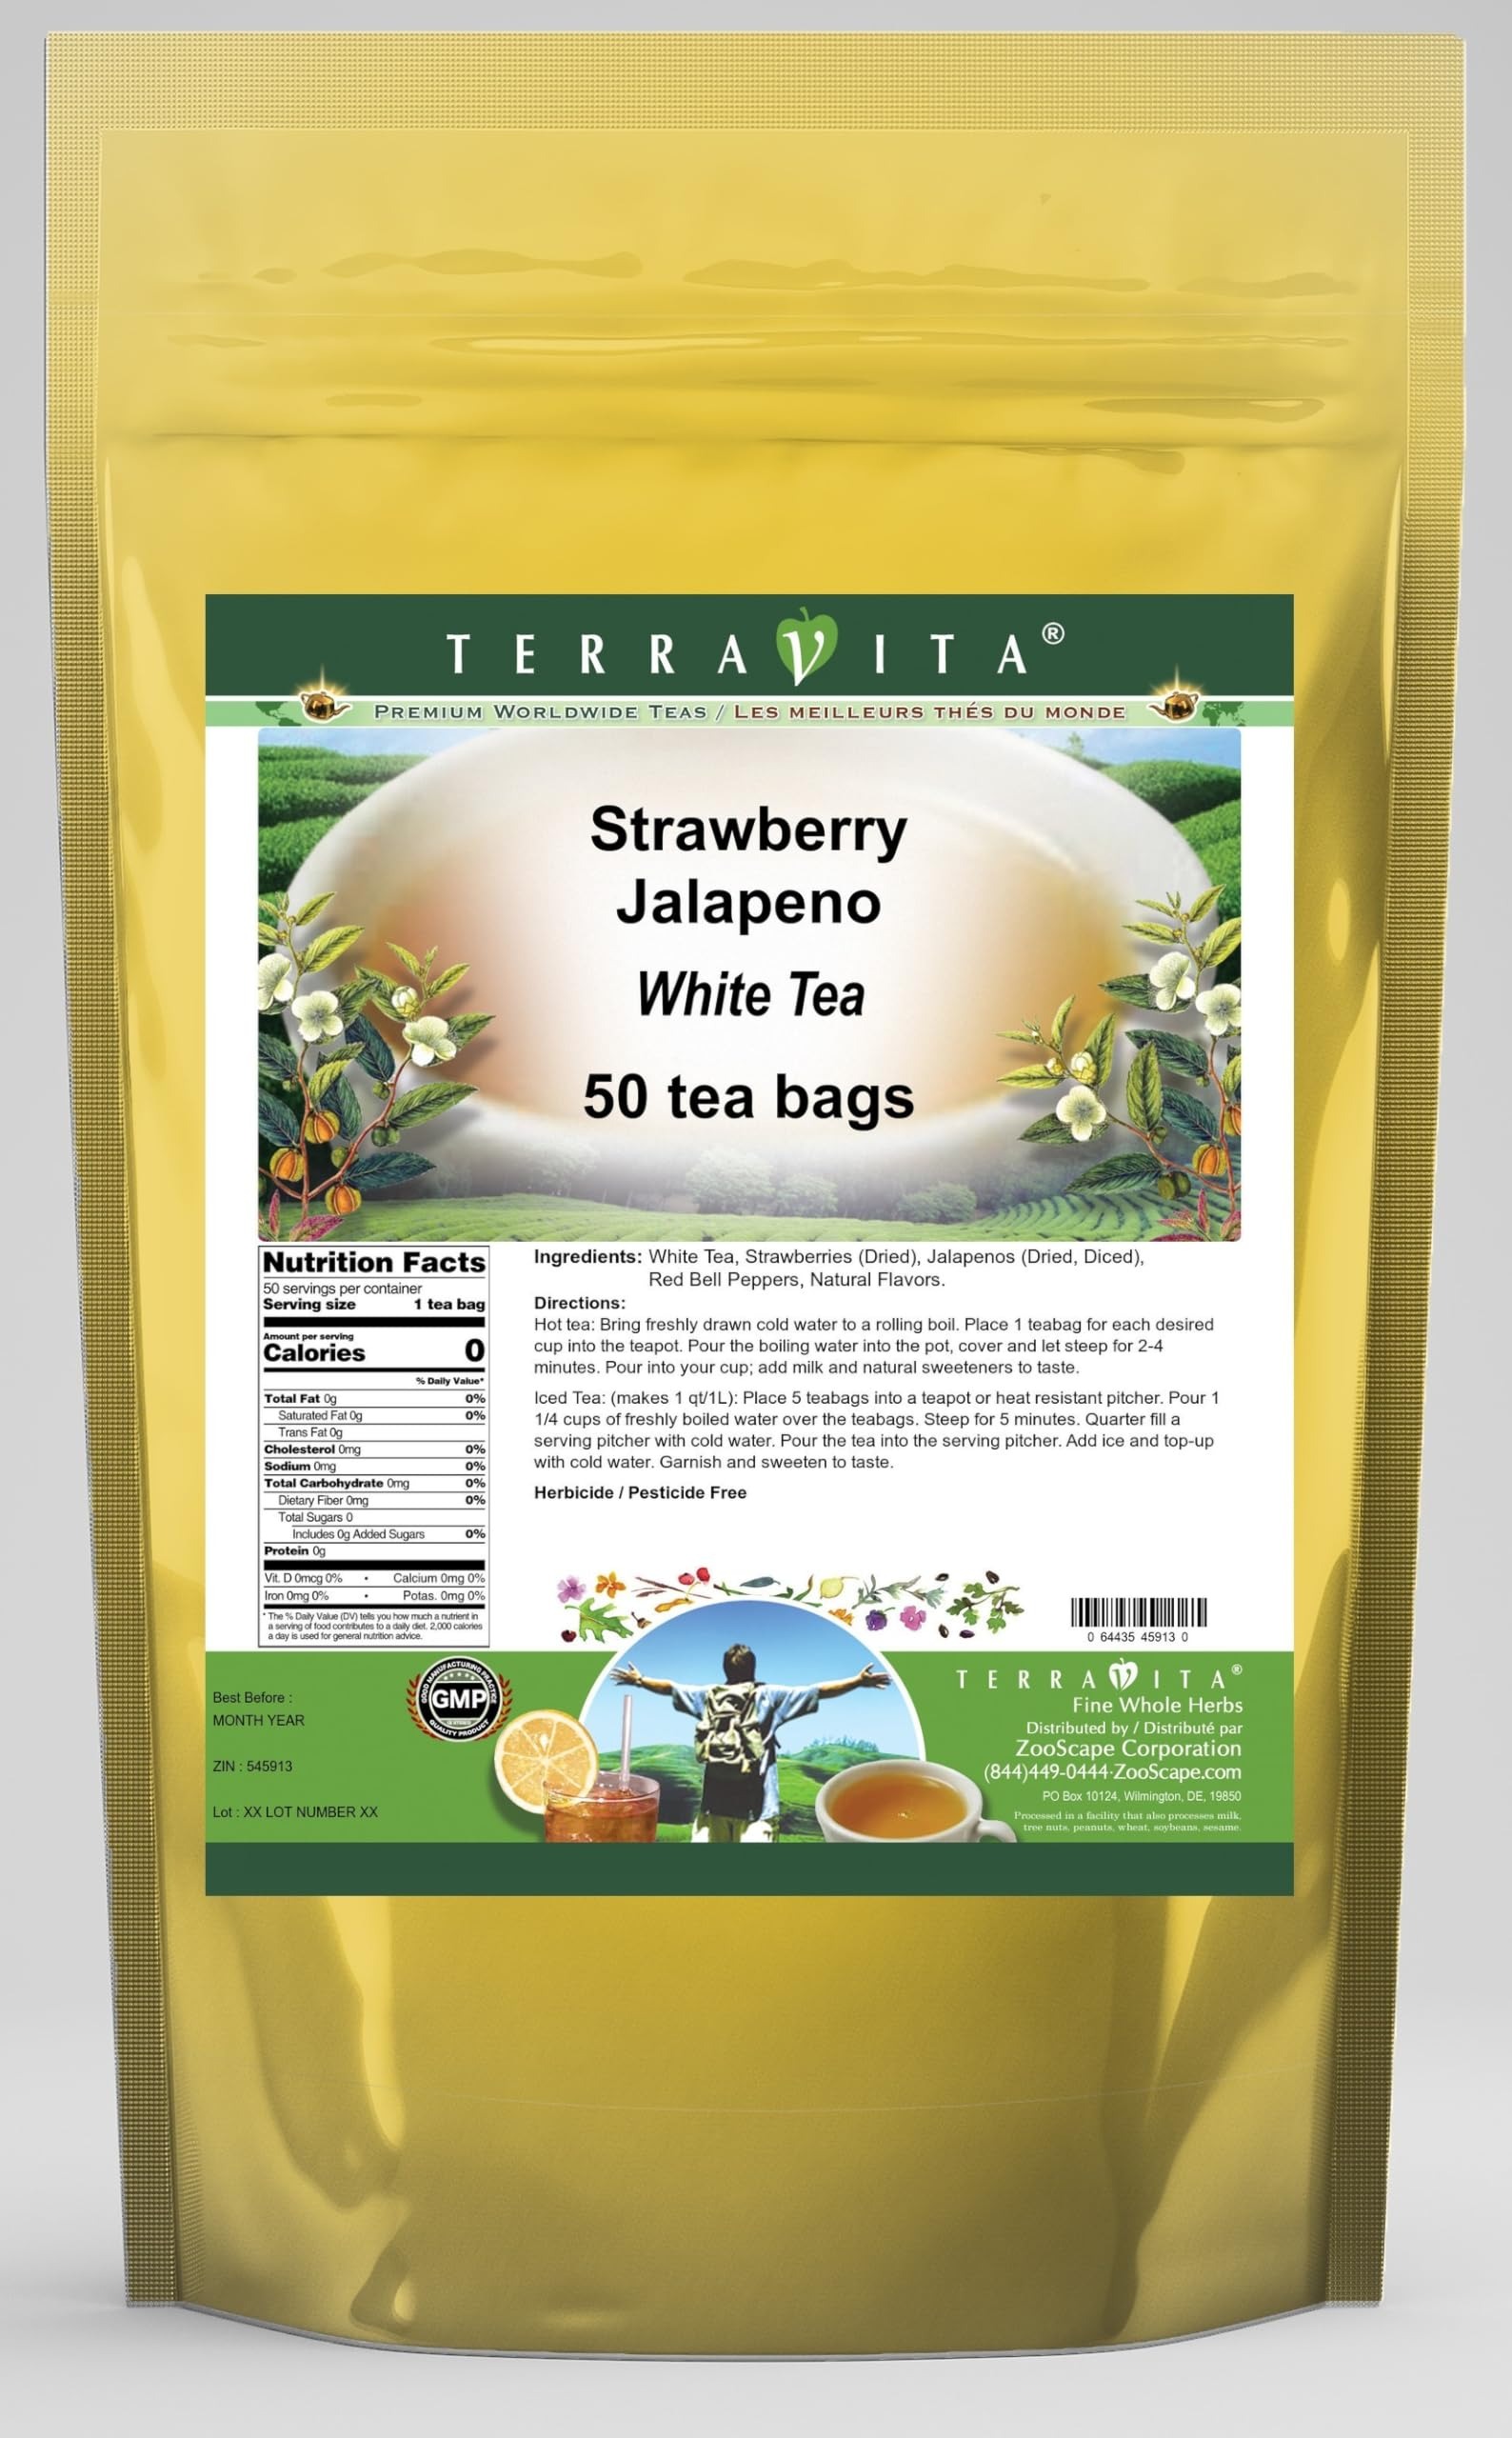
Item Name: Strawberry Jalapeno White Tea (50 tea bags, ZIN: 545913) - 2 Pack
Bullet Point 1: Our Strawberry Jalapeno White Tea is a mouth-watering flavored White tea with Dried Strawberries, Jalapenos (Dried, Diced) and Red Bell Peppers that you can enjoy all year round! The aroma and Strawberry Jalapeno flavor is a delight! - Ingredients: White tea, Dried Strawberries, Jalapenos (Dried, Diced), Red Bell Peppers and Natural Strawberry Jalapeno Flavor.
Bullet Point 2: No fillers.
Bullet Point 3: Manufacturer: TerraVita
Bullet Point 4: Size: 50 tea bags
Bullet Point 5: White Tea Bags - Packed in a convenient upright pouch!
Product Description: Our Strawberry Jalapeno White Tea is a mouth-watering flavored White tea with Dried Strawberries, Jalapenos (Dried, Diced) and Red Bell Peppers that you can enjoy all year round! The aroma and Strawberry Jalapeno flavor is a delight! - Ingredients: White tea, Dried Strawberries, Jalapenos (Dried, Diced), Red Bell Peppers and Natural Strawberry Jalapeno Flavor. - Hot tea brewing method: Bring freshly drawn cold water to a rolling boil. Place 1 teabag for each desired cup into the teapot. Pour the boiling water into the pot, cover and let steep for 2-4 minutes. Pour into your cup; add milk and natural sweeteners to taste. - Iced tea brewing method: (to make 1 liter/quart): Place 5 teabags into a teapot or heat resistant pitcher. Pour 1 1/4 cups of freshly boiled water over the teabags. Steep for 5 minutes. Quarter fill a serving pitcher with cold water. Pour the tea into the serving pitcher. Add ice and top-up with cold water. Garnish and sweeten to taste. - TerraVita is an exclusive line of premium-quality, natural source products that use only the finest, purest and most potent ingredients found around the world. TerraVita is hallmarked by the highest possible standards of purity, potency, stability and freshness. All of our products are prepared with the highest elements of quality control, from raw materials through the entire manufacturing process, up to and including the moment that the bottles or bags are sealed for freshness and shipped out to you. Our highest possible standards are certified by independent laboratories and backed by our personal guarantee. - TerraVita exists to meet and ensure your family's health and wellness without the harmful effects of chemicals and health products. We strive to make all of our products affordable and reliable and are consta
Value: 100.0
Unit: Count

Price: 86.91